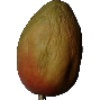
Label: Papaya 1